János Batsányi

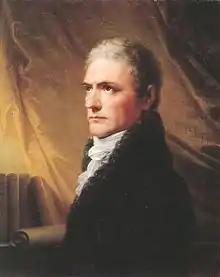
János Batsányi by Friedrich Heinrich Füger, 1808 (Hungarian National Museum, Budapest)

János Batsányi (9 May 1763 in Tapolca – 12 May 1845 in Linz) was a Hungarian poet.